Cumbia (Panama)

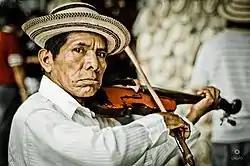
Panamanian musician playing folkloric cumbia.

Panamanian musician Narciso Garay, in his book "Tradiciones y Cantares de Panamá", published in 1930, assumed that the word cumbia shares the same linguistic root of the word cumbé, dance of African origin registered in the dictionary of the Spanish language as dance of black people